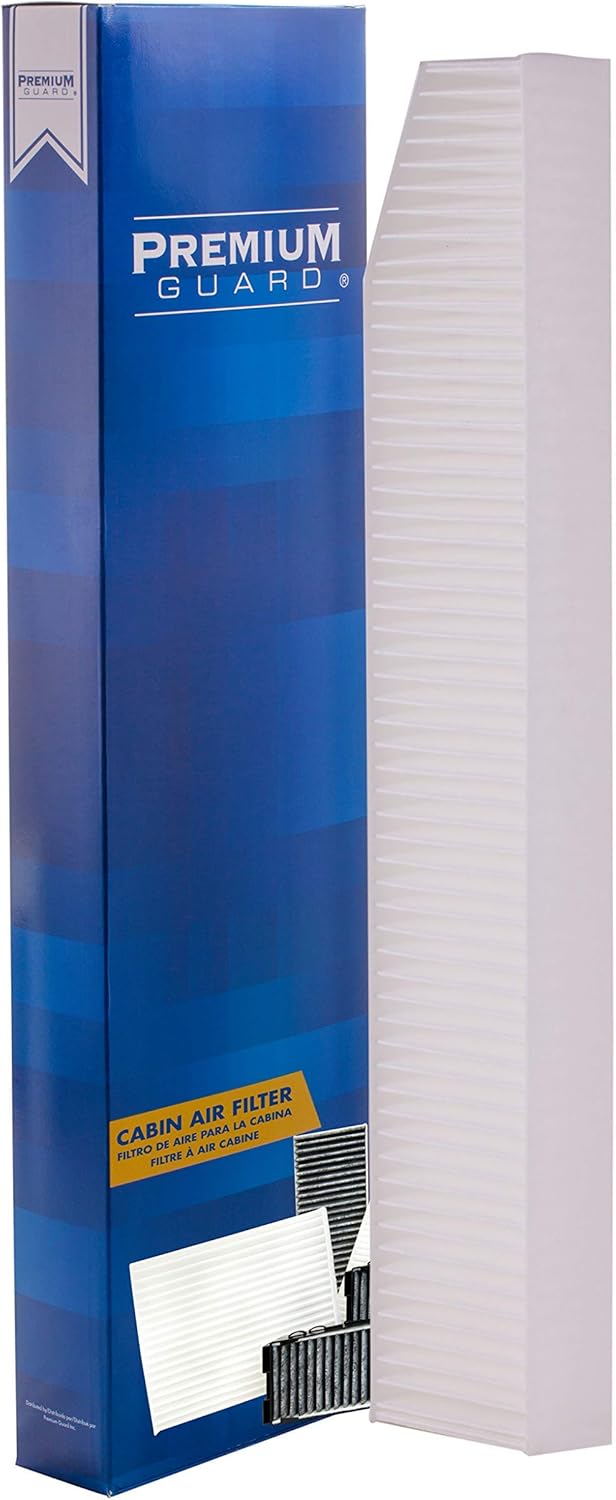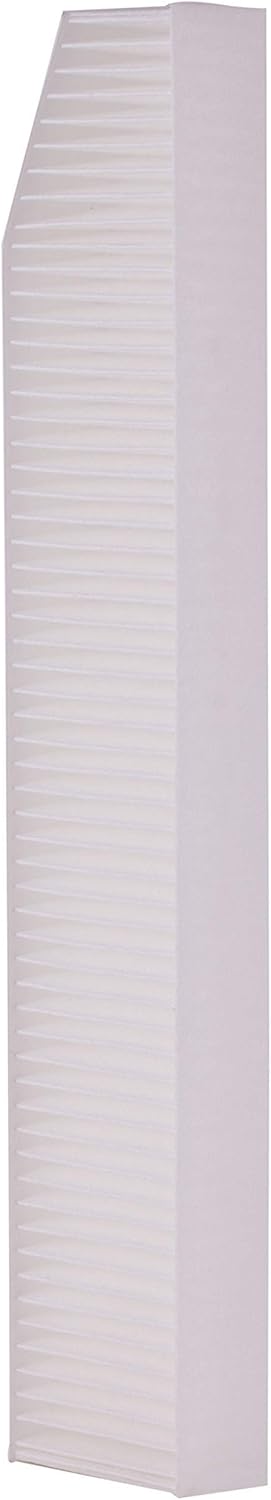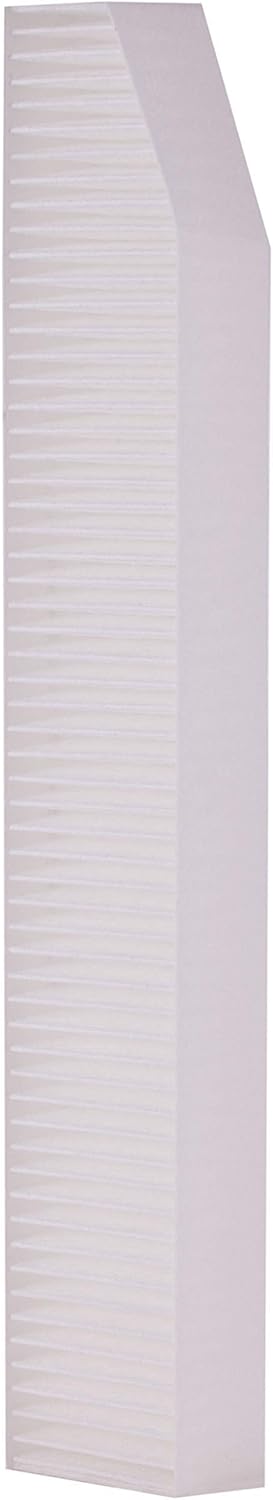
Premium Guard Cabin Air Filter PC5599 | Fits 1999-10 Jeep Grand Cherokee
Category: Automotive
Our premium filters block 99% of particles before they enter the interior of the vehicle through way of the heating and air conditioning system. See what it fits: 2007-10 Jeep Grand Cherokee 3.0L 2007-10 Jeep Grand Cherokee 3.0L 2005-10 Jeep Grand Cherokee 3.7L 2005-10 Jeep Grand Cherokee 3.7L 1999-04 Jeep Grand Cherokee 4.0L 1999-04 Jeep Grand Cherokee 4.0L 1999-10 Jeep Grand Cherokee 4.7L 1999-10 Jeep Grand Cherokee 4.7L 2005-10 Jeep Grand Cherokee 5.7L 2005-10 Jeep Grand Cherokee 5.7L 2006-10 Jeep Grand Cherokee 6.1L 2006-10 Jeep Grand Cherokee 6.1L Replaces: ECOGARD# XC15599, FRAM# CF10363, PUROLATOR# C15599, WIX# 24903
Features: FILTERS UP TO 99% OF AIRBORNE CONTAMINANTS - Premium Guard Cabin Filters trap particles such as fine dust, pollen, and soot, so you can have cleaner air in the cabin of your car. | MAXIMUM AIRFLOW - Premium Guard has maximized the efficiency of our cabin filters to remove harmful particles without affecting the free-flow of air into the passengers' cabin. | EASY TO INSTALL - Premium Guard Cabin Air Filters are engineered to fit perfectly inside your vehicle for quick and easy installation. Installation instructions included. | COMPATIBLE WITH Jeep Grand Cherokee | REPLACES Chrysler 5013 595AA, 82204691. Always check fitment using the Vehicle Filter Lookup